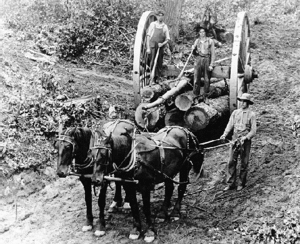
Le débardage est la première opération après la coupe forestière : elle consiste à transporter des arbres abattus sur le lieu de coupe vers le lieu de dépôt ou de décharge provisoire, connu sous le nom technique de « chargeoir », près d'une route ou d'une voie adaptée au transport ultérieur lointain. Cette appellation s'applique encore à la première vidange des pierres dans les carrières ou des amas pierreux et éventuellement des équipements lourds dans les mines, aux opérations de transport lourdes et encombrantes en manutention.
Les engins forestiers sont les véhicules et matériels mécaniques spécifiquement destinés au travail en forêt